1895 Oregon Agricultural Aggies football team

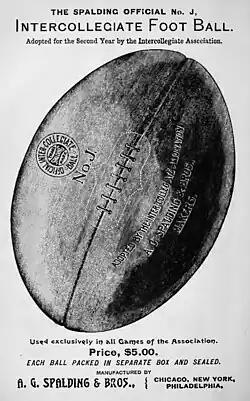
An 1893 ad for the Spalding Model No. J Intercollegiate Football, declared official for 1895 by the Oregon Intercollegiate Football Association.

With the framework for intercollegiate play arranged, Manager Dentler located a potential coach for the team, formerly associated with the University of California squad at Berkeley. Subscriptions were collected on campus to cover the expense of bringing the coach to town, with a local newspaper declaring: